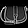
Label: Bag